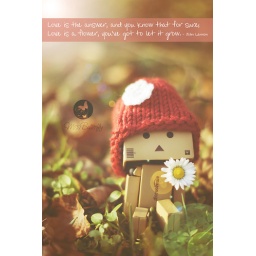
-- John LennonLove that hat in combination with the daisy :)